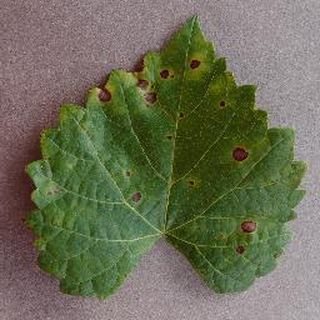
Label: grape_black_rot